Gabriella Campadelli-Fiume

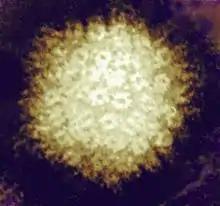
Varicella-zoster Virus (5614251360)

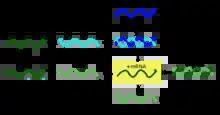
BaltimoreVirusesClassification Classes I-VII (Legend: ss = single stranded; ds = double stranded)

Campadelli-Fiume's discovered that nectin is the host cell receptor for HSV. She also discovered the triggering activity of receptor- bound gD. In addition to these major discoveries, she identified the gF profusion domain, which provided the first evidence that retargeted HSVs exert anti-tumor activity.